Neel Jani

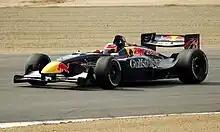
Jani testing his PKV Racing Champ Car

In 2006, he replaced injured Nicolas Lapierre in the Silverstone and Magny-Cours races for English race team Arden. By doing this, he also secured his place in the record books, being the only person to ever drive in both GP2 and F1 on the same day.